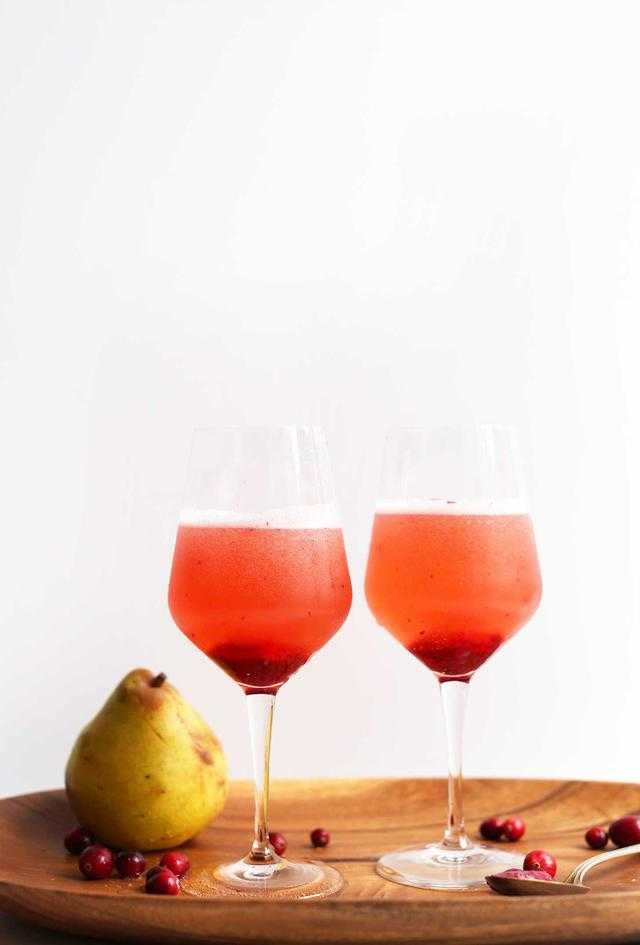
Label: Pear